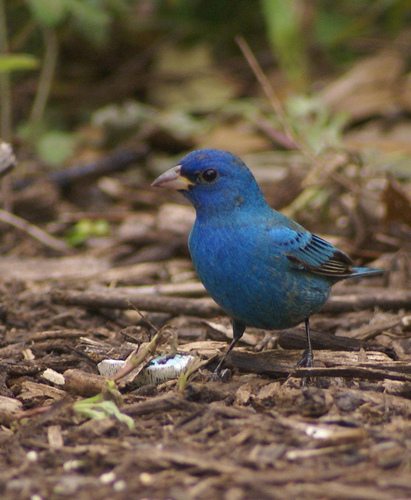
this is a blue bird with grey feathers and a white beak.
a small with a very blue head, neck, breast and body. wings are blue and black.
bird has blue body feathers,blue breast feather, and thick beak
this bird is bright blue allover except for brown secondaries, has a light colored bill, and black tarsus and feet.
the bird is a beautiful blue, its very small with some black on the feathers, it has a tiny bill.
a small colorful bird comprising of bright teal blue feathers speckled with orange, black wing bars, and dark brown secondaries.
a small blue bird with blue coverts and black primary, the bill is short and beige.
bill is short but wide. eyes black. body and upper wings are blue. secondaries are black.
a small bird with deep blue feathers all over except for black spots on its wings with a very small rounded beak.
this small blue bird has a pointy beak on a small head with large eyes, blue body, and black and gold wings.
Species: Indigo Bunting